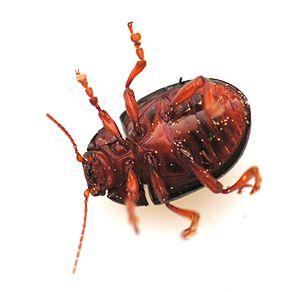
Chrysolina bankii, communément appelé Chrysomèle de Banks, est une espèce d'insectes coléoptères de la famille des Chrysomelidae native d'Europe.